Kitsune

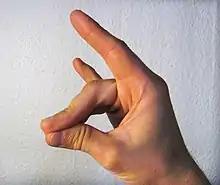
The "silent fox" gesture.

A well-known example of the fox woman motif involves the astrologer-magician Abe no Seimei, to whom was attached a legend that he was born from a fox-woman (named Kuzunoha), and taken up in a number of works during the early modern period,